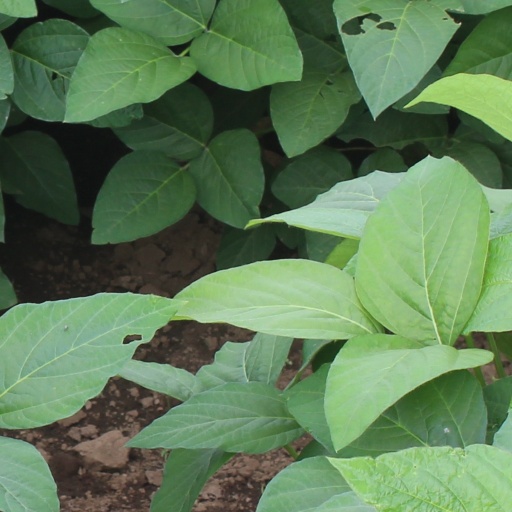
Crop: soybean